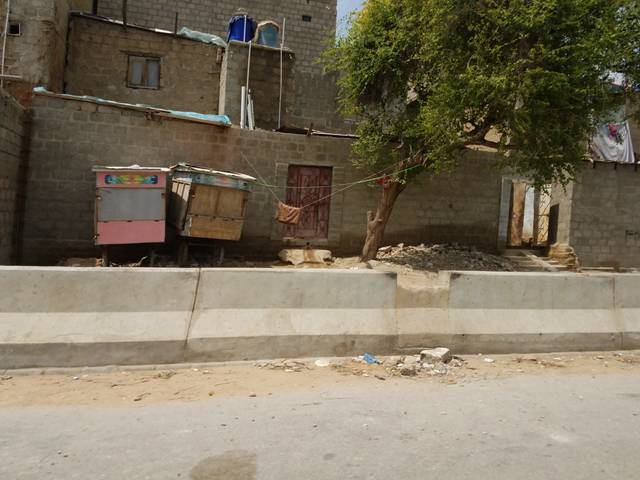
Region: Pakistan
Coordinates: 24.922, 67.079